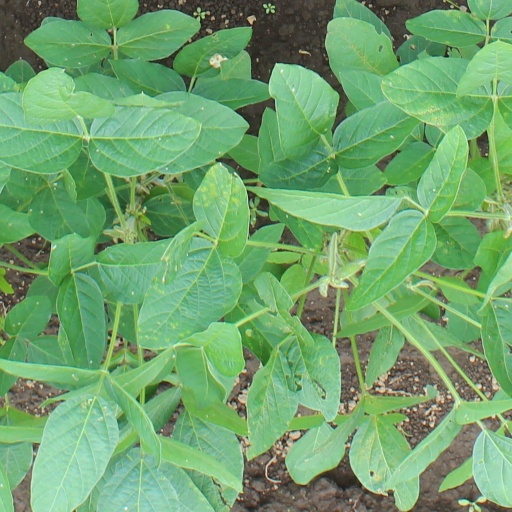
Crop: soybean